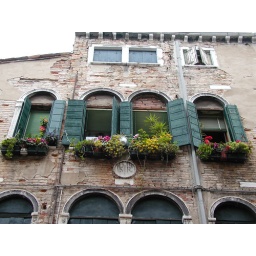
flowers by the window